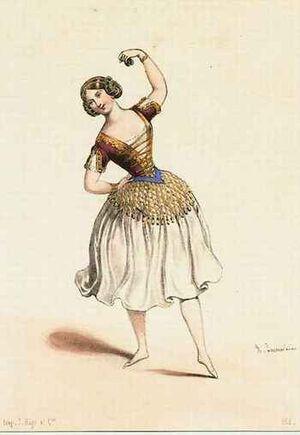
Ludwig Aloisius Minkus, dit Léon Minkus, est un compositeur autrichien de musique de ballet, un violoniste virtuose et un professeur de violon.